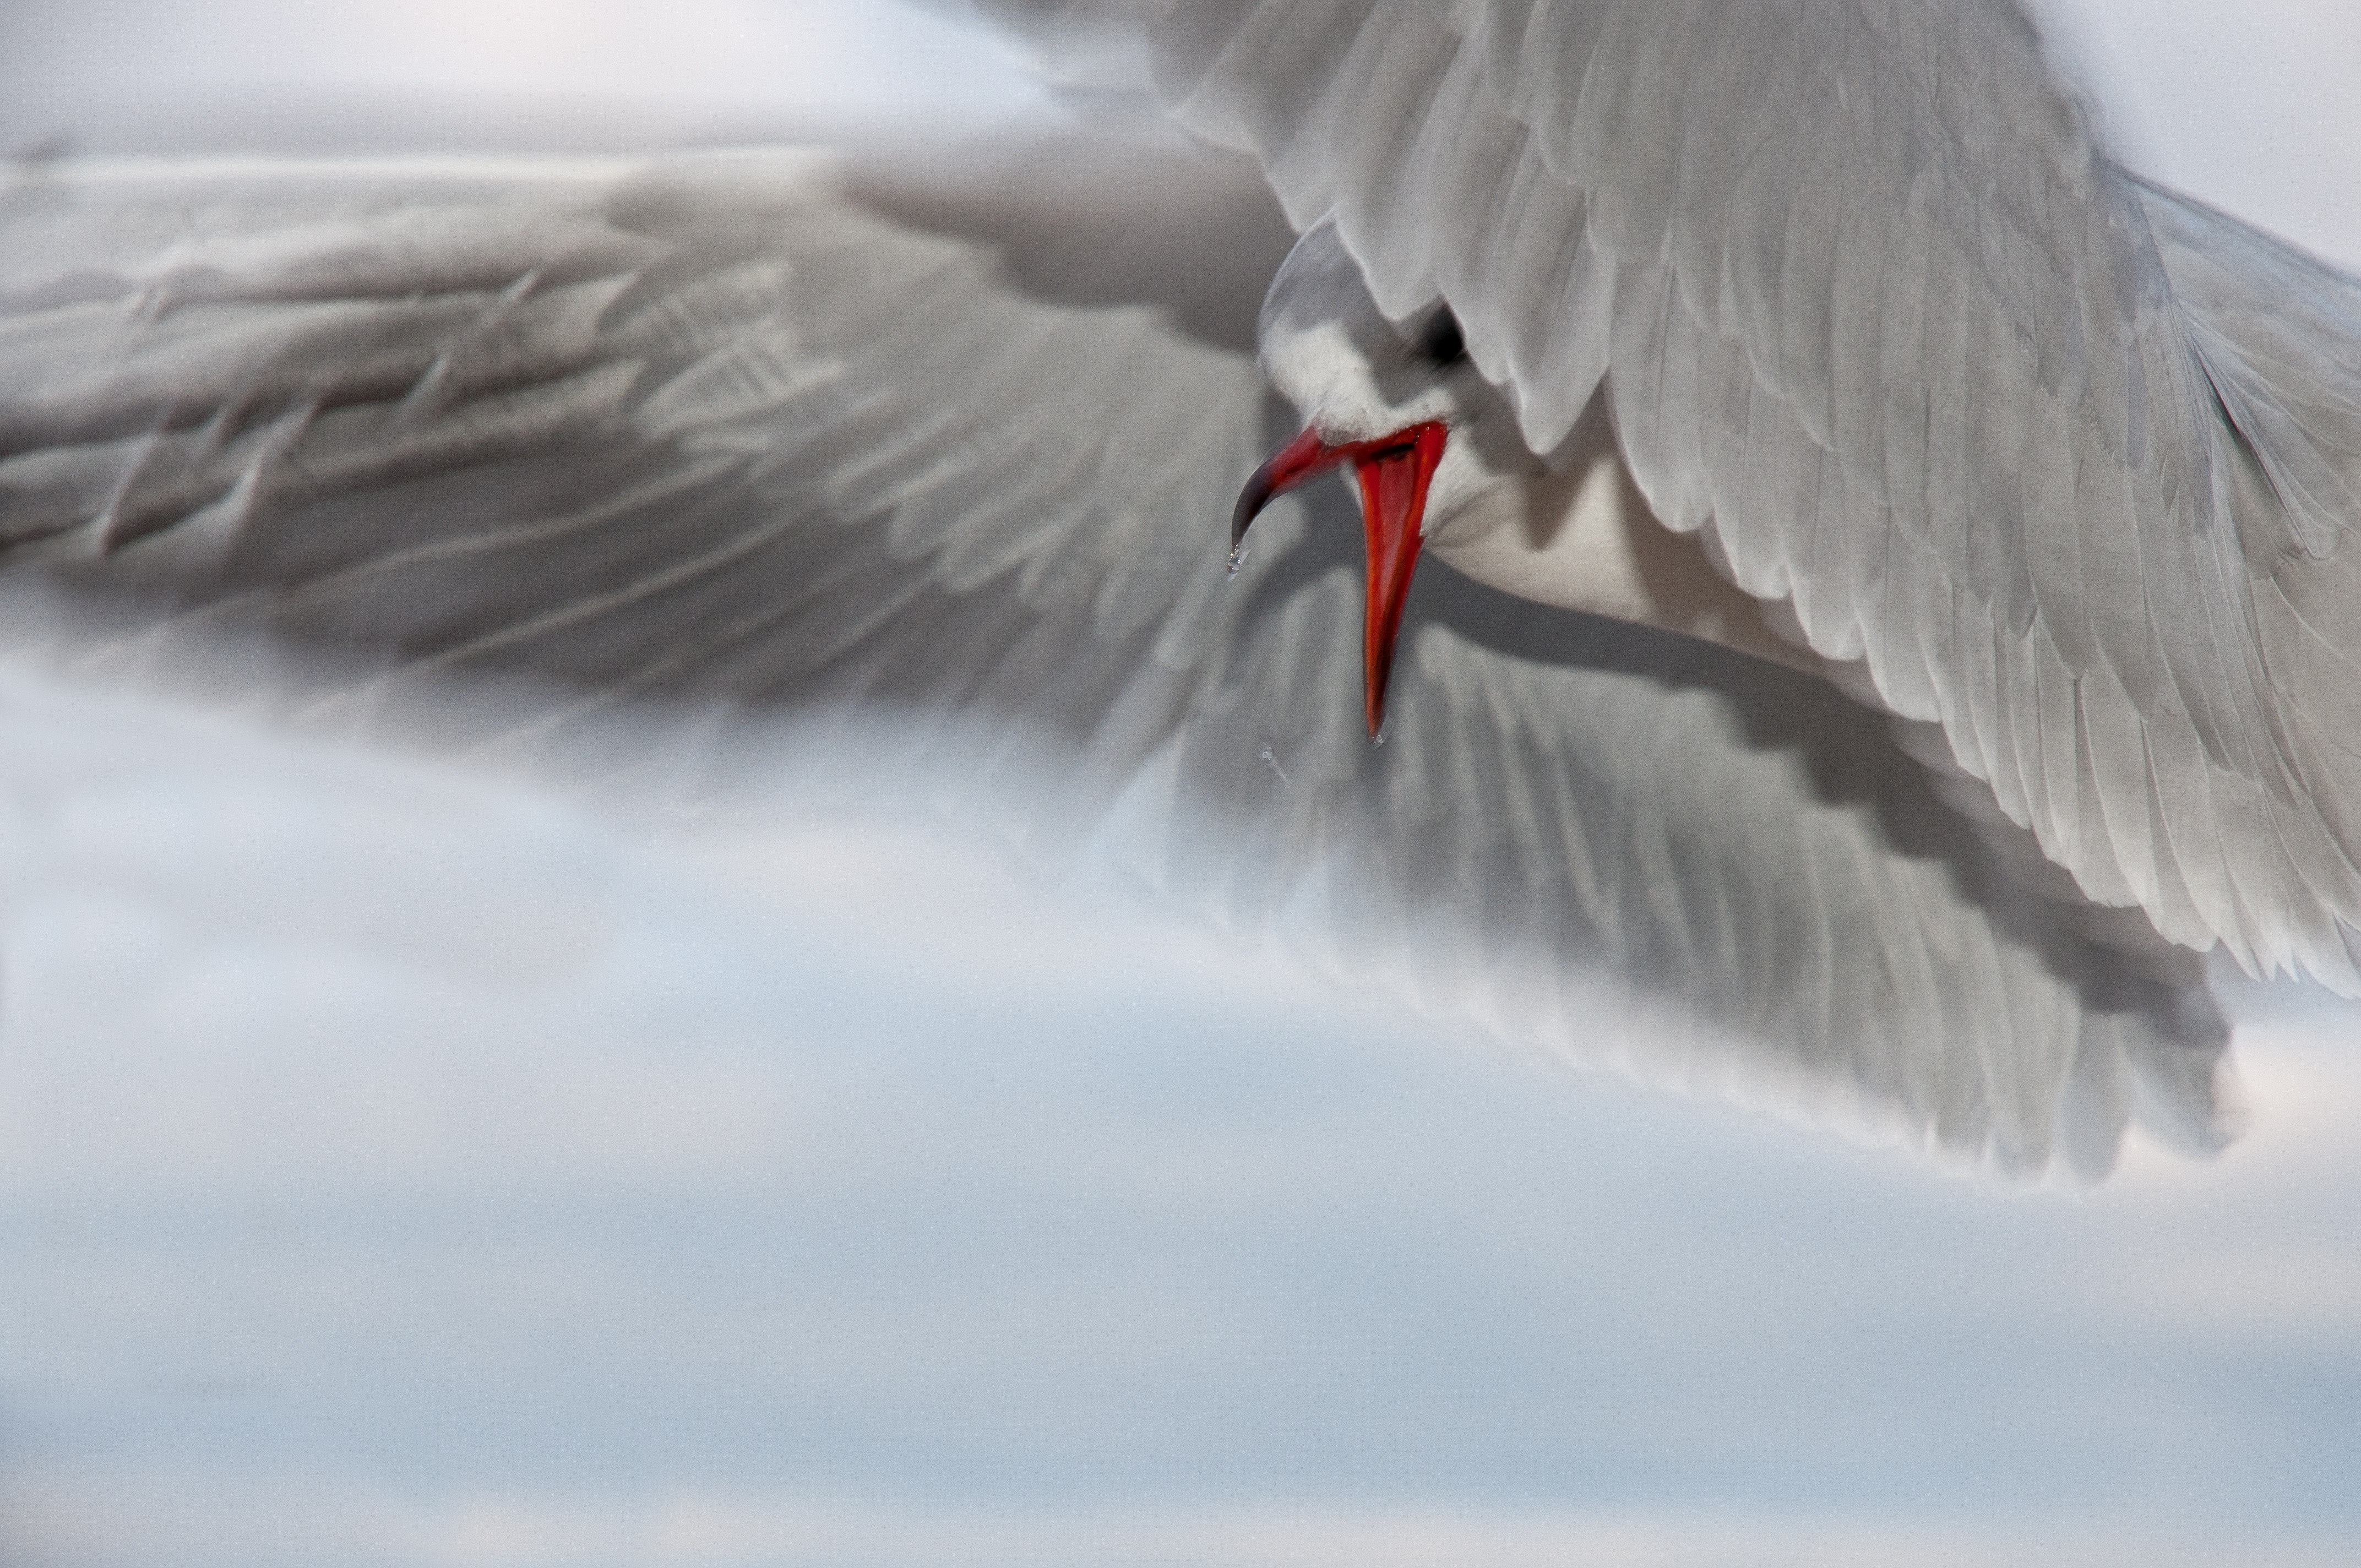
bird, beak, wing, arctic tern, seabird, lari, arctic, geological phenomenon, feather, wave, tern, charadriiformes